National Iranian Oil Company

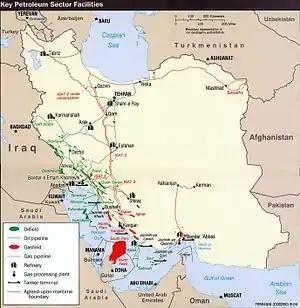
Iranian oil and gas fields, infrastructure

NIOC oil reserves at the beginning of 2001 was reported to be about , however in 2002 the result of NIOC's study showed huge reserves upgrade adding about of recoverable reserves to the Iranian oil reserves.